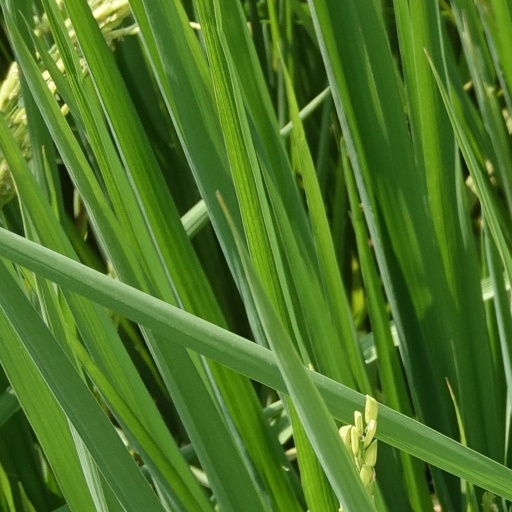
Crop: rice